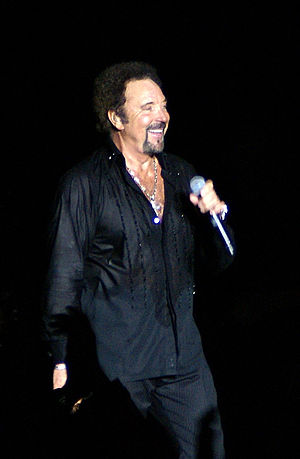
Tom Jones
Tom Jones i 2007 ved Hampton Court Palace.
Sir Tom Jones, født Thomas John Woodward er en britisk sanger.